Richard Green (technologist)

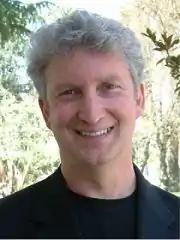
Richard Green

Green was born in Brooklyn, New York. He holds Bachelors and master's degrees with a specialization in Geographic Information Systems (GIS) and spatial analytics.